Johannes Theodor Müller

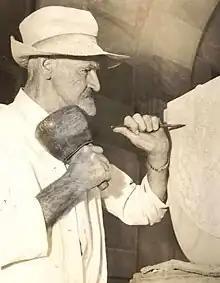
Johannes Theodor Müller (ca. 1950)

Johannes Theodor Müller (28 November 1873 – 15 March 1953) also known as John Theodore Muller, was a German-Australian sculptor, best known for his carvings on the sandstone walls of University of Queensland's Great Court at its St Lucia campus in Brisbane.